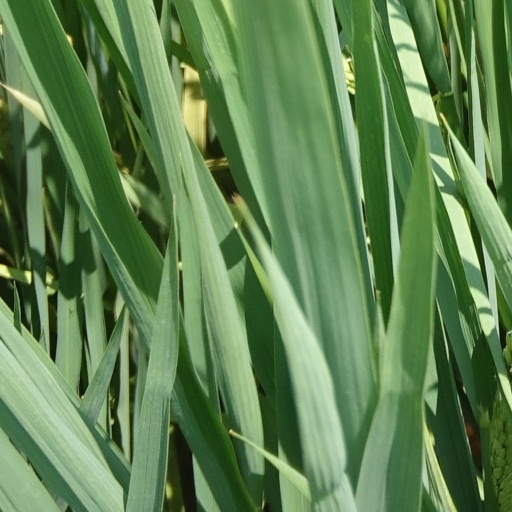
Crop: rice